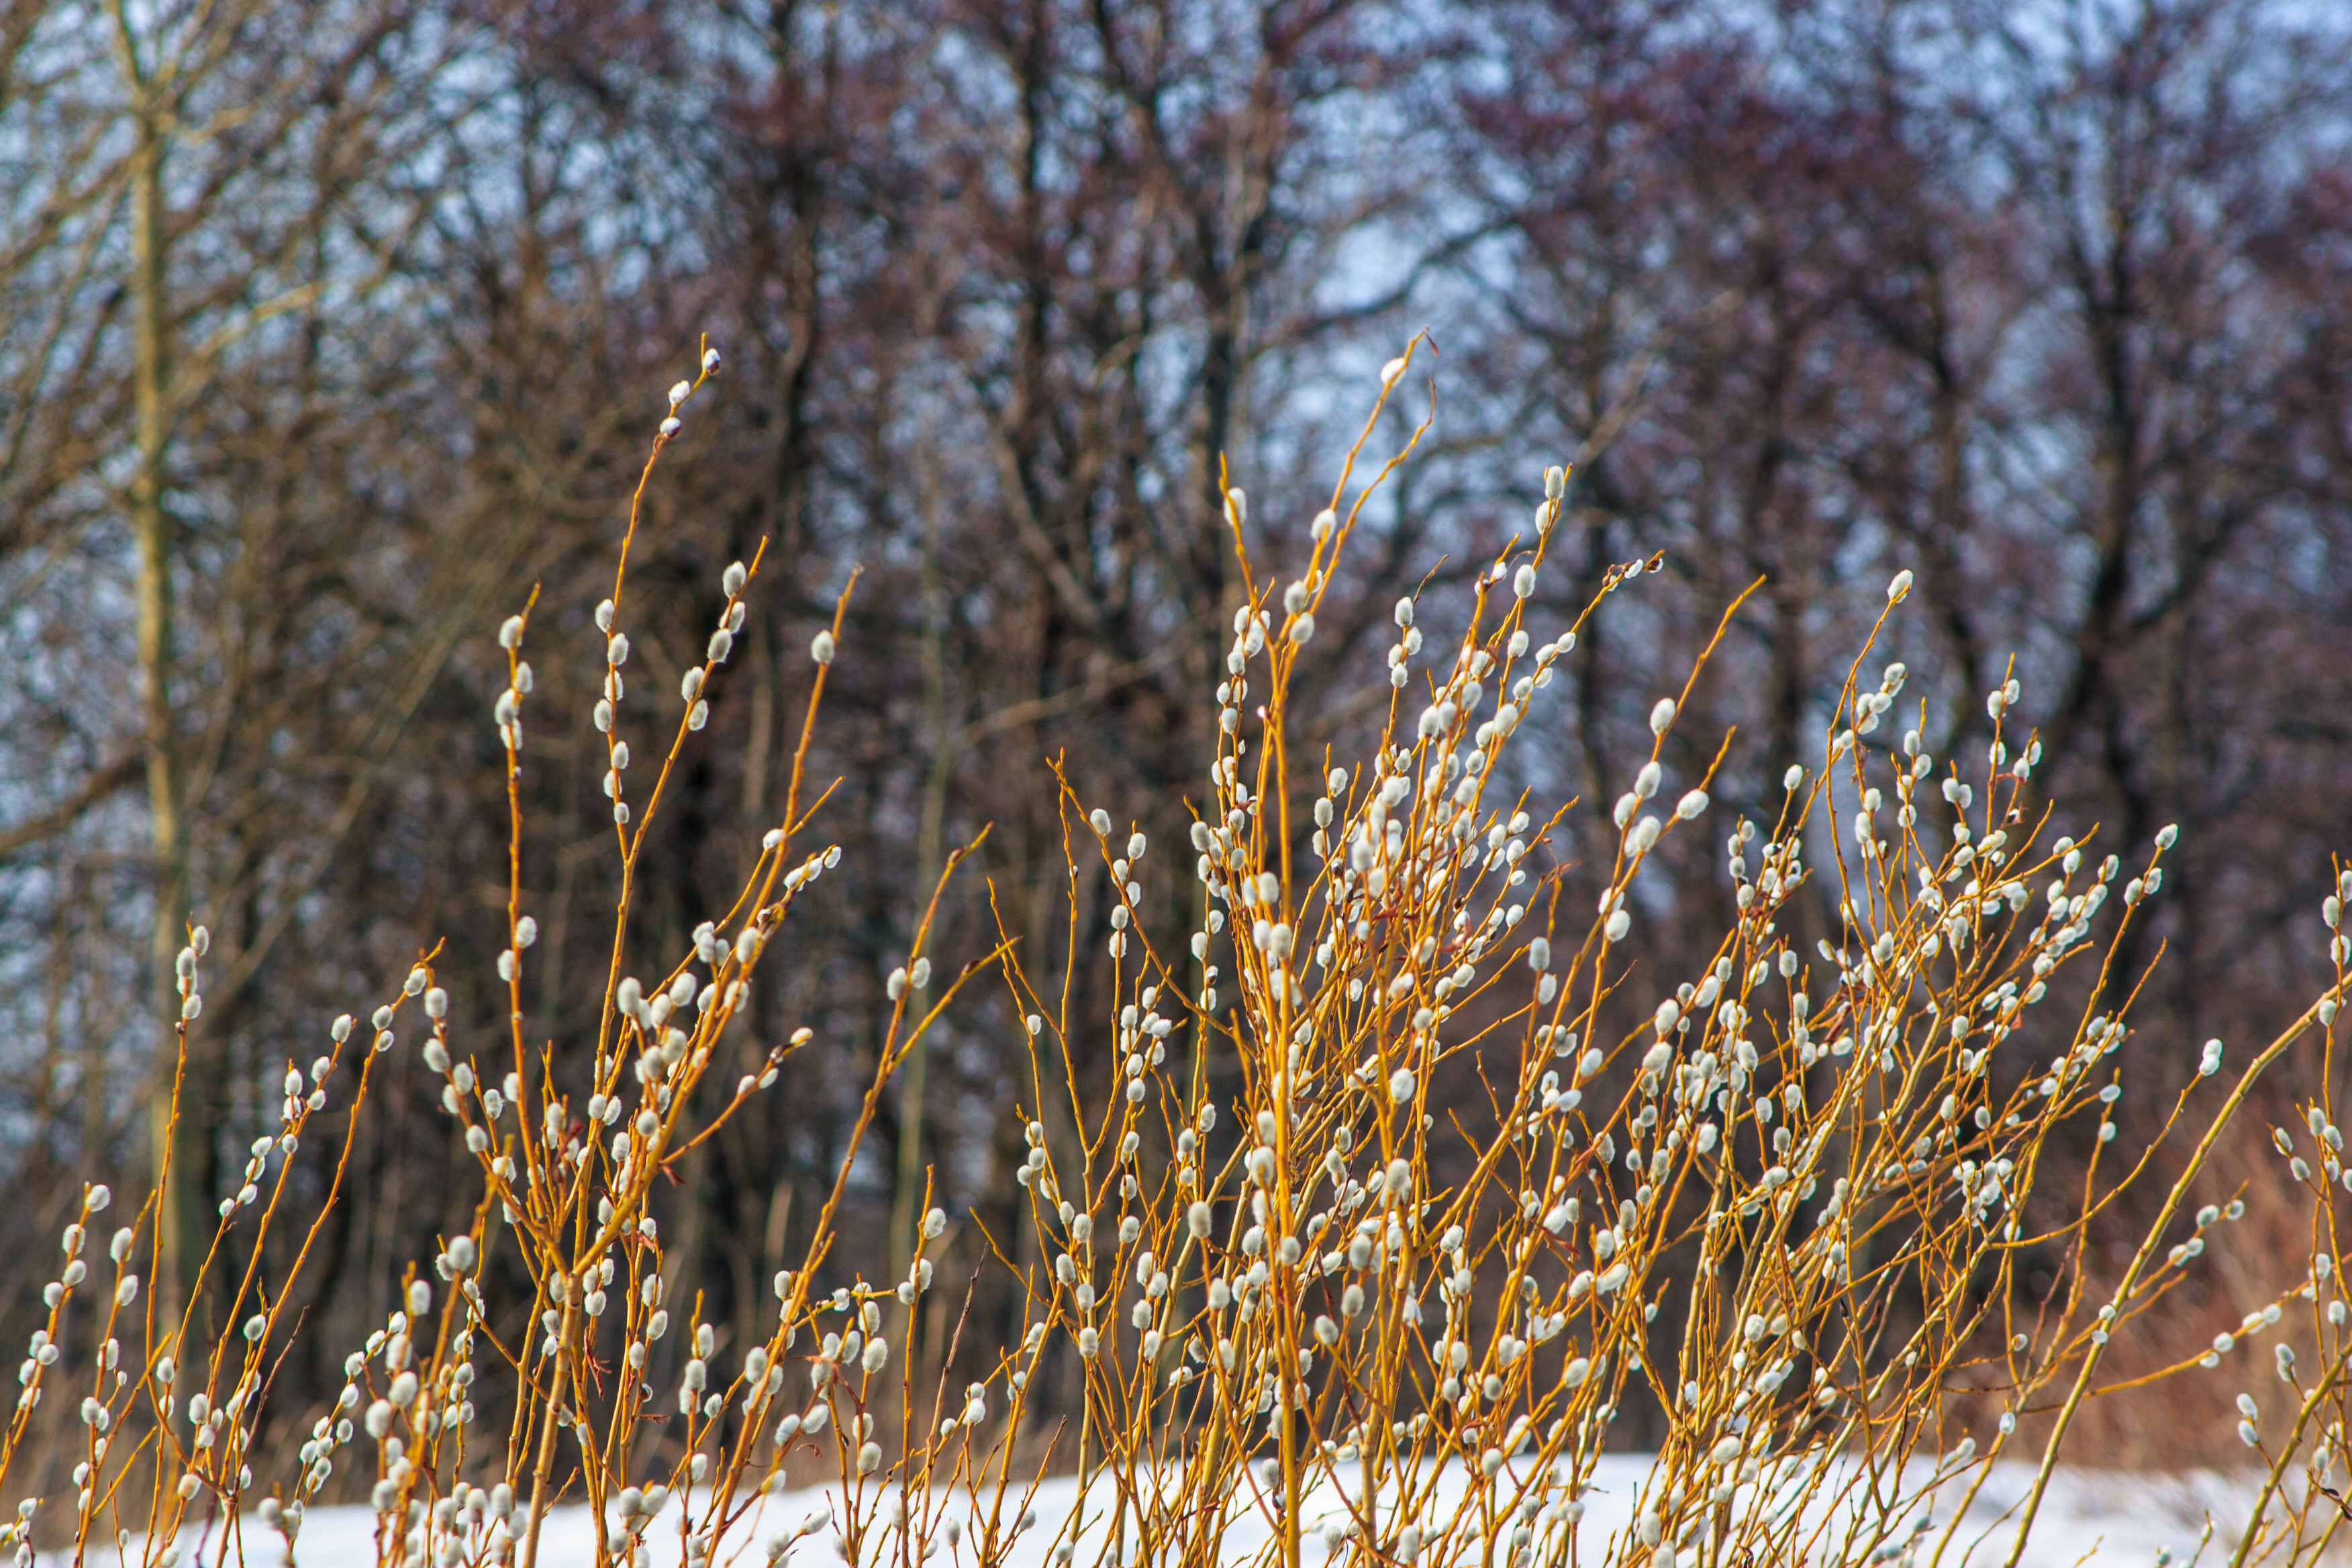
images, sky, plant, twig, natural landscape, wood, sunlight, grass, tree, freezing, grass family, flowering plant, landscape, frost, winter, event, snow, prairie, field, grassland, wildlife, shrub, plant stem, poales, evening, horizon, deciduous, trunk, phragmites, grain, birch family, agriculture